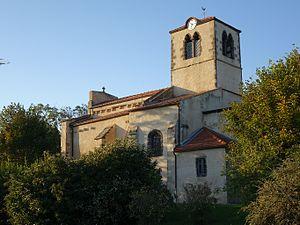
Église Saint-André de Saint-André-le-Coq
Saint-André-le-Coq est une commune française située dans le département du Puy-de-Dôme, en région Auvergne-Rhône-Alpes. Elle fait partie de l'aire urbaine de Clermont-Ferrand.
Cet article recense une partie des monuments historiques du Puy-de-Dôme, en France.